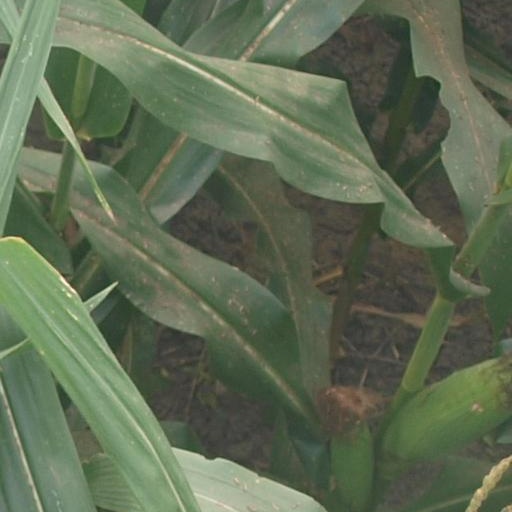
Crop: maize; corn